India pale ale

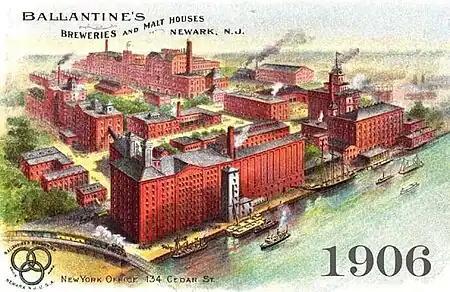
Ballantine's of New Jersey, brewers of Ballantine IPA

In the late 20th century craft beer revolution in the United States, brewers began seeking out old beer styles that had fallen out of vogue; Ballantine IPA, which had been made in the U.S. since 1890 until the 1990s, proved inspirational. The traditional IPA style was well-suited to model the intense flavour and aroma of American hops. Bert Grant of Yakima Brewing and Malting identified that Cascade and Chinook hops, grown locally in Yakima, Washington, provided strong flavours when showcased in an IPA. The boom in popularity for IPA as a style spread down the west coast of the United States, then across the United States and eventually the world. It is estimated that over 40% of craft beer brewed in the United States can be classified as an IPA.